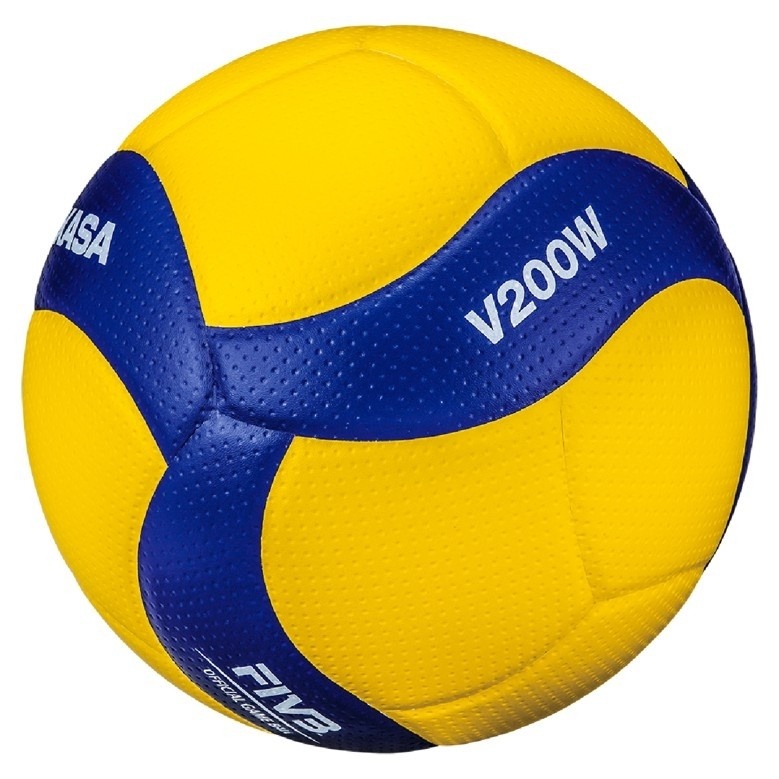
Pallone V200W volley gara exclusive fivb nr 5 - 18 pannelli bilanciati
Brand: Mikasa
Pallone mikasa V200W volley gara exclusive fivb - nr 5 - 18 pannelli bilanciati Descrizione del prodotto Pallone Ufficiale ed Esclusivo FIVB Olimpiadi e di tutte le manifestazioni Internazionali. Pallone Ufficiale della Federazione Italiana Pallavolo Pallone Ufficiale dei Campionati A1 – A2 Maschile Pallone Ufficiale dei Campionati B1 – B2 Maschili e Femminili Pallone Ufficiale della Lega Nazionale Pallavolo Serie B Pallone Ufficiale dei Campionati C – D Maschili e Femminili Pallone Ufficiale dei Campionati 1° – 2° – 3° Categoria Maschili e Femminili Pallone Ufficiale di tutti i Comitati Regionali e Provinciali SPECIFICHE Misura: 5 Circonferenza: 65-67 cm Peso: 260-280 gr COSTRUZIONE Pallone ufficiale ed esclusivo con obbligo d’uso per tutte le gare. Costruito in super soft PU microfiber. Design Aerodinamico a 18 pannelli, perfettamente bilanciato, che migliora il movimento della palla offrendo ai giocatori un miglior controllo. La superficie DOUBLE DIMPLED in microfibra stabilizza la traiettoria del volo e crea un ulteriore controllo della palla ammortizzata mentre la funzionalità anti – sudore “Nano Ballon Silica” impedisce alla superficie di diventare scivolosa durante il gioco intenso. Ridotta la potenza d’impatto per un controllo ed una stabilità eccezionali. Soffice e ben bilanciato assicura ottimi risultati in fase di servizio, di ricezione e di palleggio. Design che garantisce massima visibilità. Mikasa è sensibile all’ecosistema: non utilizza pelli animali e il materiale Earth-Friendly non emette diossina. V200W Pallone gara ufficiale FIPAV – Dalla stagione 2019 / 2020 LegaVolley Serie A Maschile
Category: Sporting Goods > Athletics > Volleyball > Volleyballs